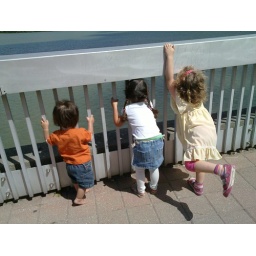
Looking for the van down by the river